St. James Memorial Chapel (Howe, Indiana)

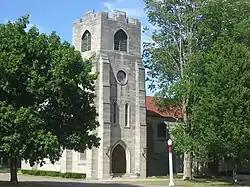

St. James Memorial Chapel is a former Episcopal chapel located on the grounds of Howe Military School, in Howe, Indiana. It was built in 1902, and is a one-story, Tudor Revival style brick building sheathed with a limestone veneer. It measures 152 feet by 64 feet, and has additions made in 1909, 1914 (Mother's Chapel), and 1955. The building features a two-story, crenellated corner tower.